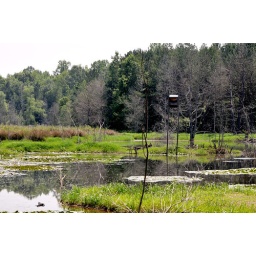
Bird house in lake 4-26-2008